Hole

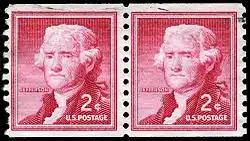
Perforation holes between a pair of postage stamps from a coil of stamps

Holes can occur for a number of reasons, including natural processes and intentional actions by humans or animals. Holes in the ground that are made intentionally, such as holes made while searching for food, for replanting trees, or postholes made for securing an object, are usually made through the process of digging. Unintentional holes in an object are often a sign of damage. Potholes and sinkholes can damage human settlements.